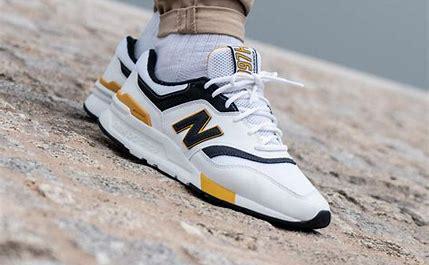
Brand: New
Model: Balance New Balance 997H